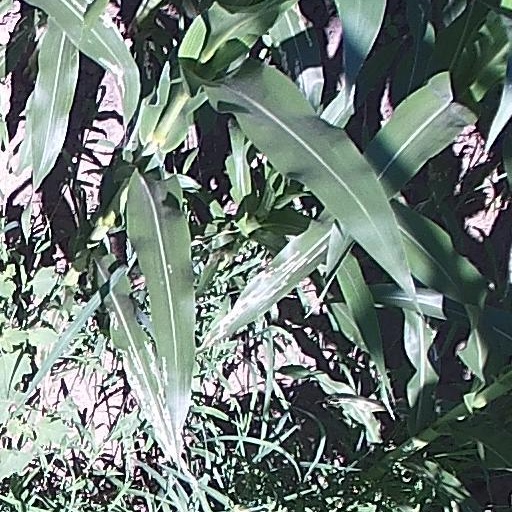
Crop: maize; corn